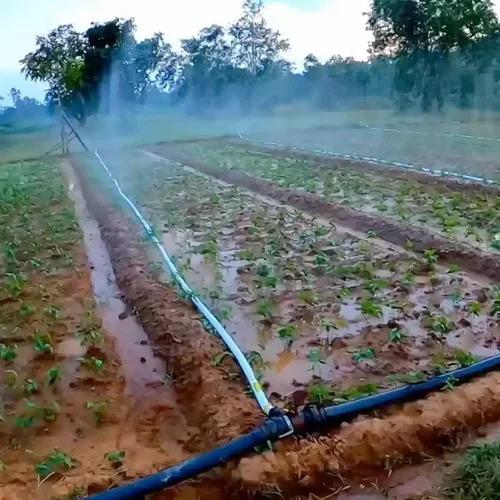
Mfumo wa umwagiliaji unaotumika katika mashamba makubwa, ambapo mabomba ya maji hulazwa na kutobolewa matundu madogo, ambayo yanarusha maji kwa nguvu yanayotokea kama mvua.